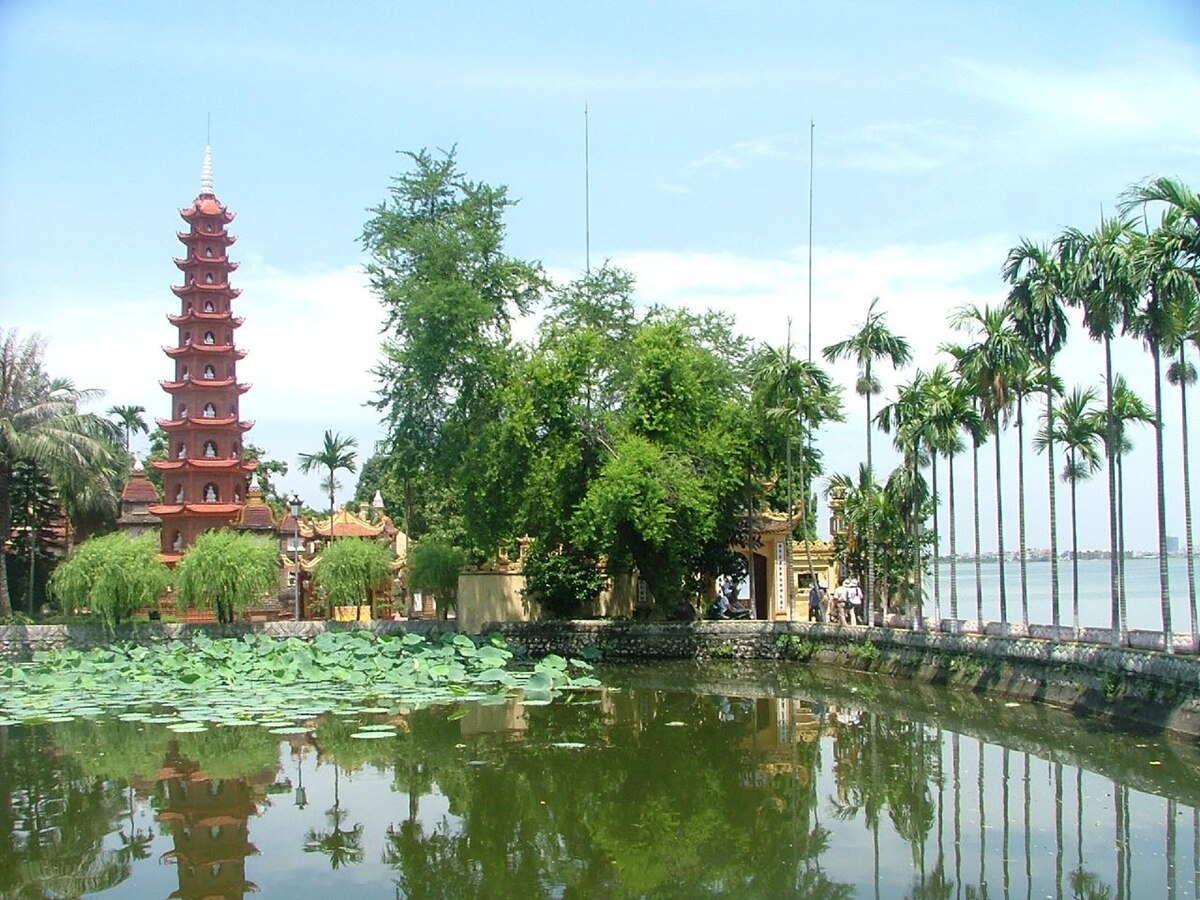
user: text: Ngọn tháp chính trong hình có màu gì?
assistant: text: Màu đỏ gạch.

user: text: Ngọn tháp trong hình có bao nhiêu tầng?
assistant: text: Mười một tầng.

user: text: Ngôi chùa nổi bật trong hình tên là gì?
assistant: text: Chùa Trấn Quốc.

user: text: Chùa Trấn Quốc là một trong những trung tâm tín ngưỡng chính của tôn giáo nào ở Việt Nam?
assistant: text: Phật giáo.

user: text: Ngọn tháp trong hình nằm bên cạnh hồ nước nào và hồ đó thuộc thành phố nào?
assistant: text: Ngọn tháp nằm bên Hồ Tây, thuộc thành phố Hà Nội.